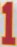
Number: 1